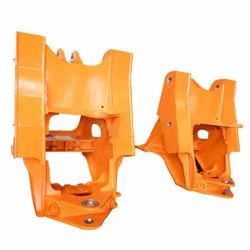
Label: Wheeled_Loader_Front_Frame